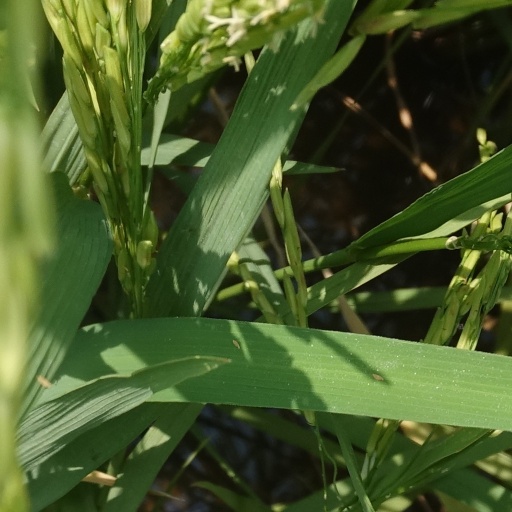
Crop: rice